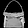
Label: Bag